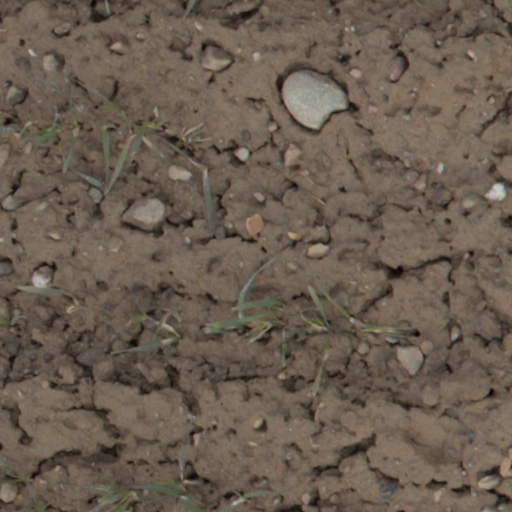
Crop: wheat